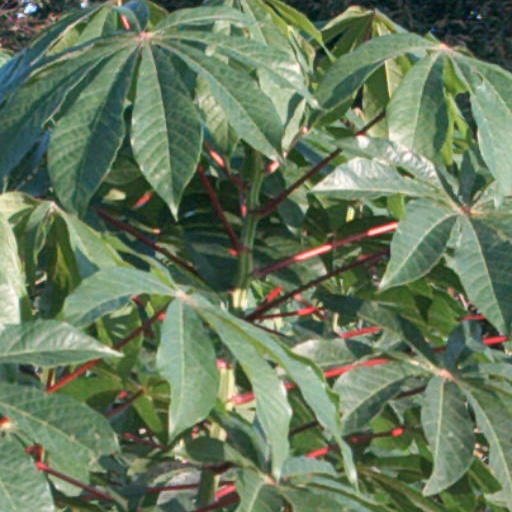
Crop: cassava